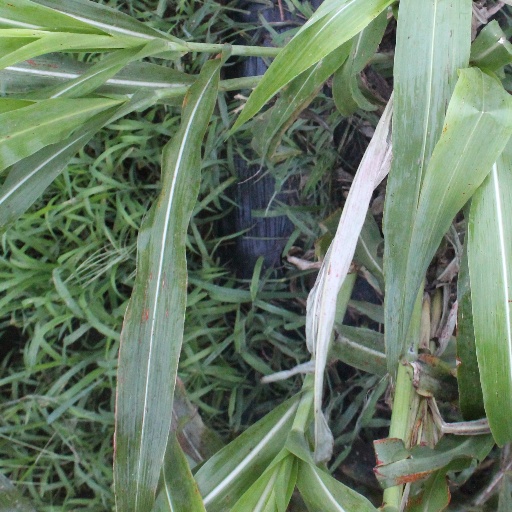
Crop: sorghum